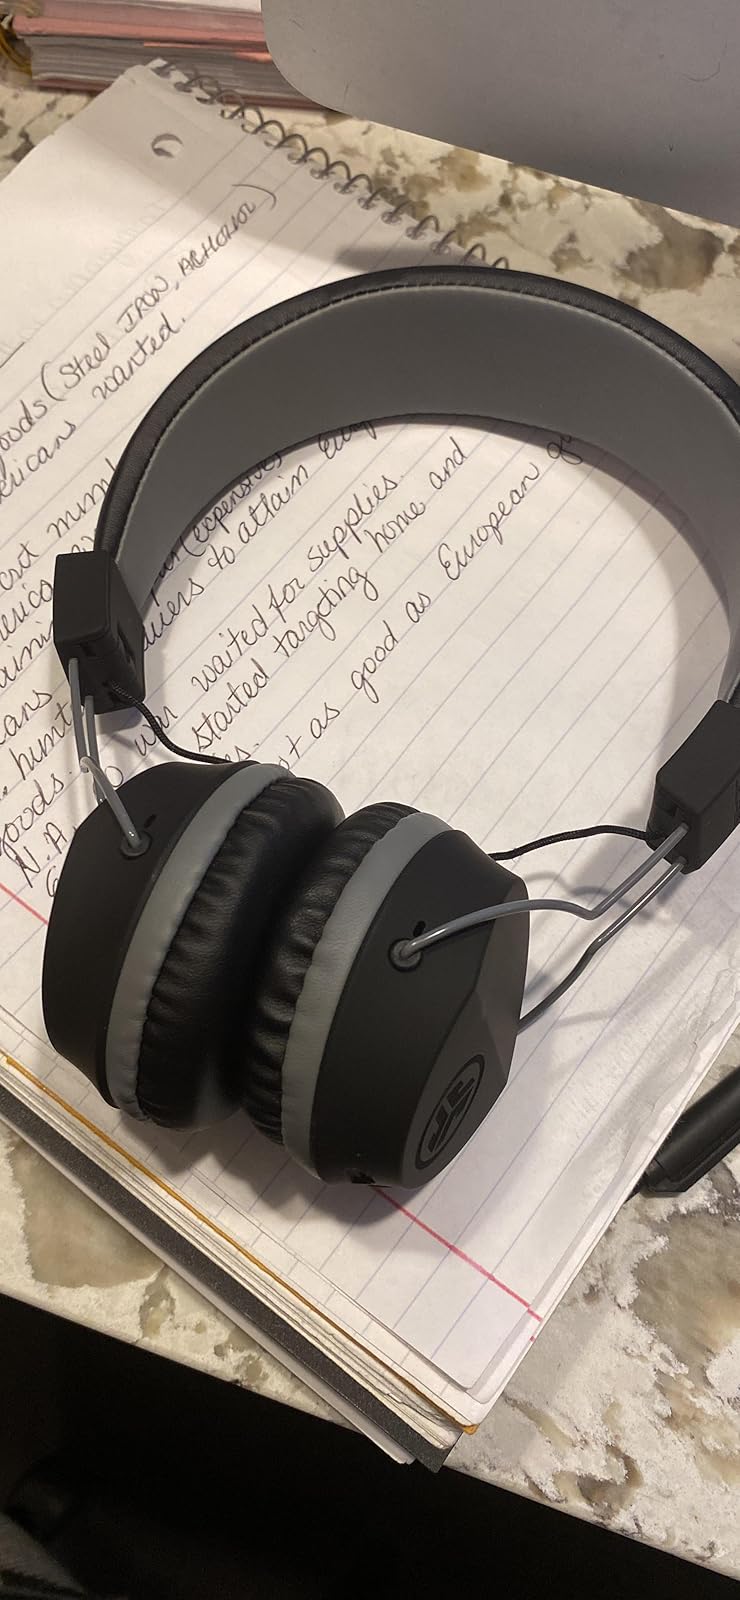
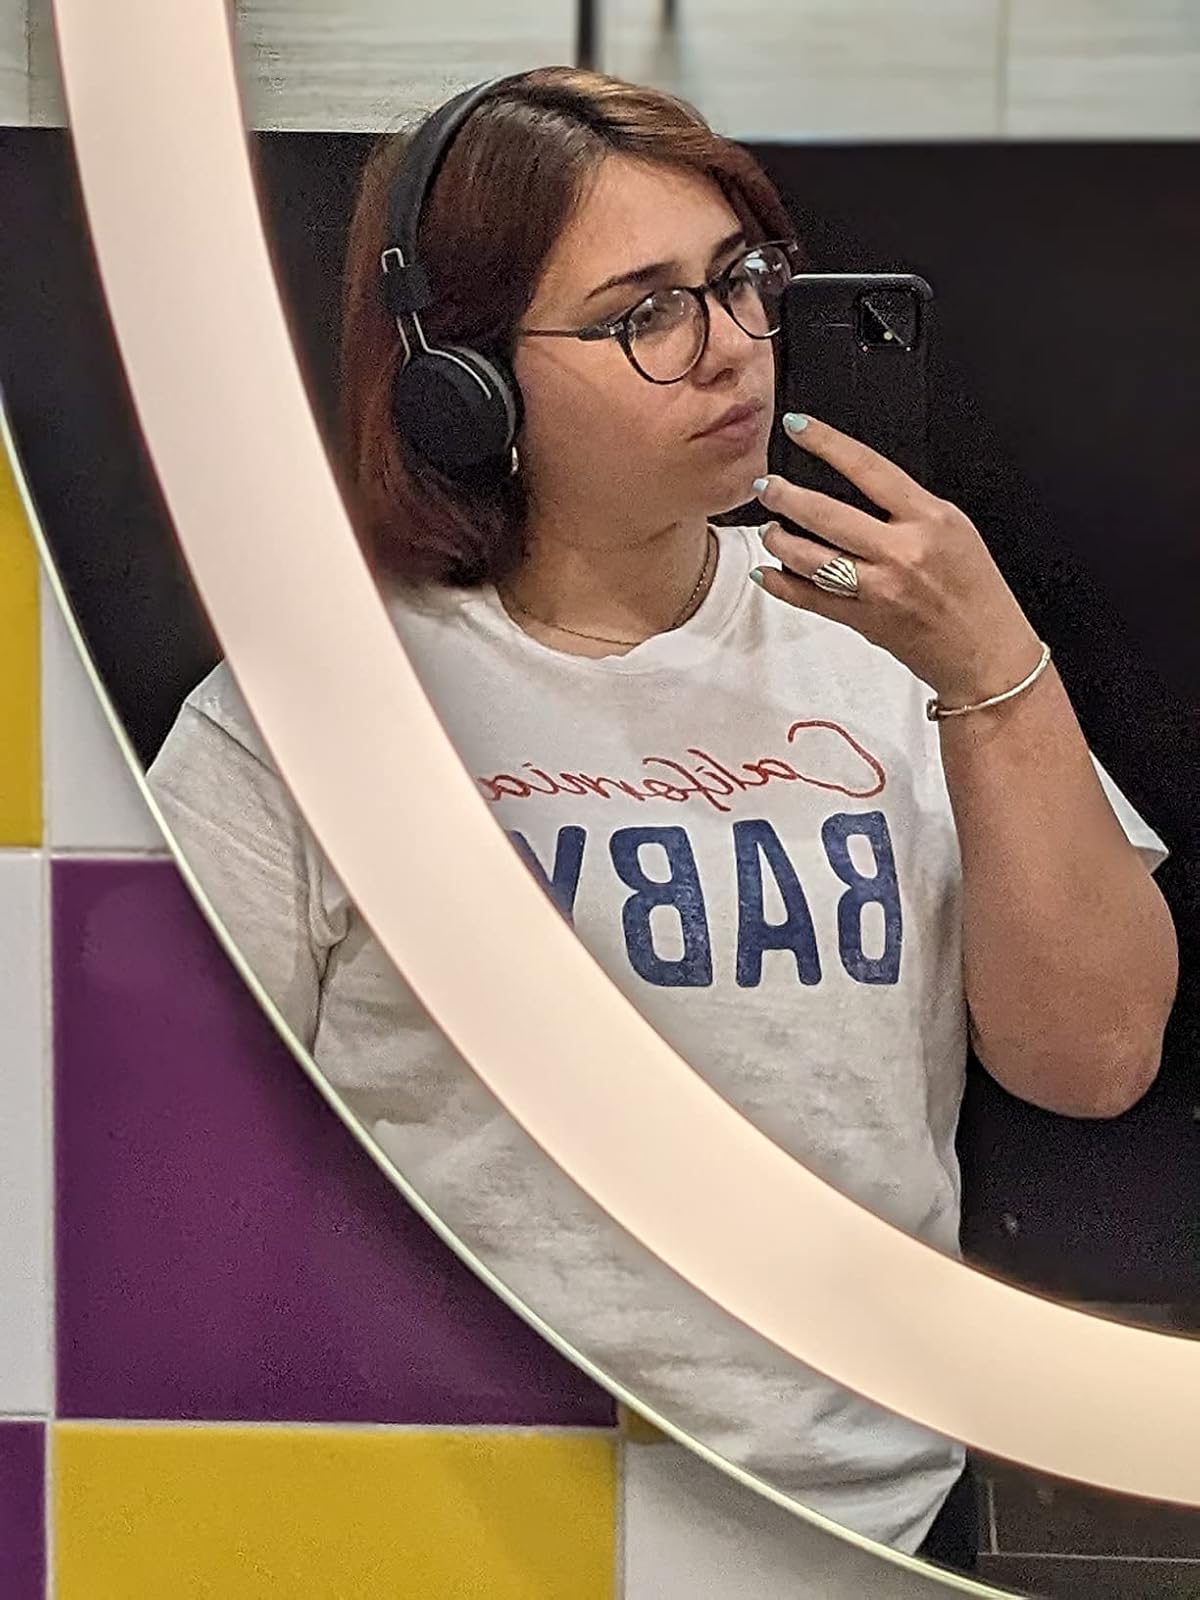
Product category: headphones
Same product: yes